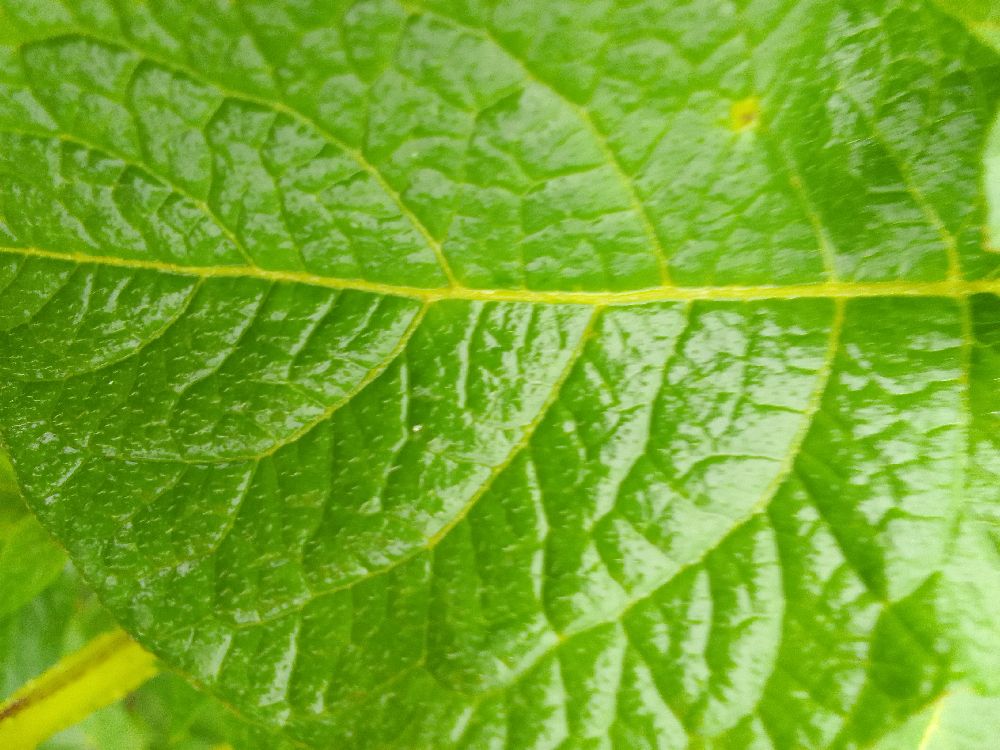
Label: Healthy